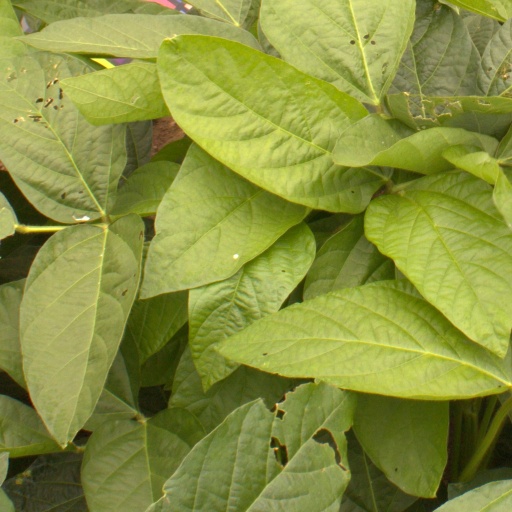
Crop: soybean